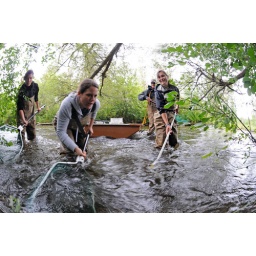
Students sampling fish in the sturgeon river